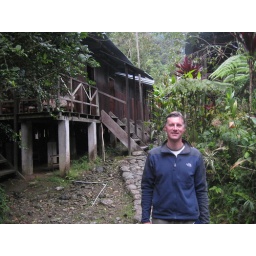
Day 1: Lodge in the cloud forest